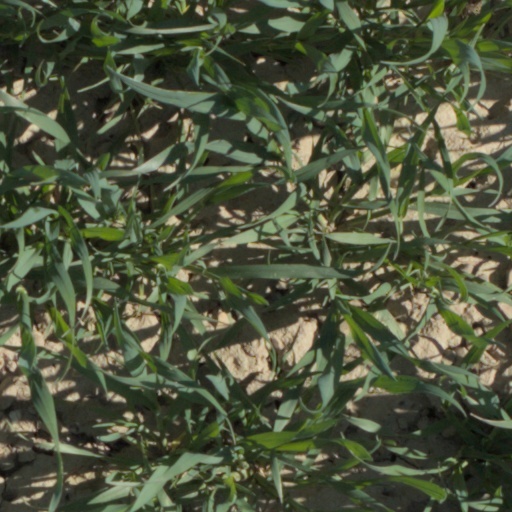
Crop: wheat